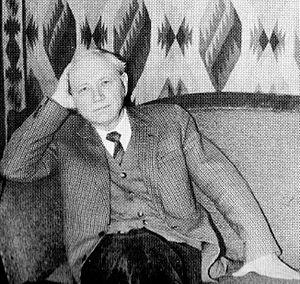
Jan Białostocki est l'un des plus célèbres historiens de l'art polonais du XXᵉ siècle.